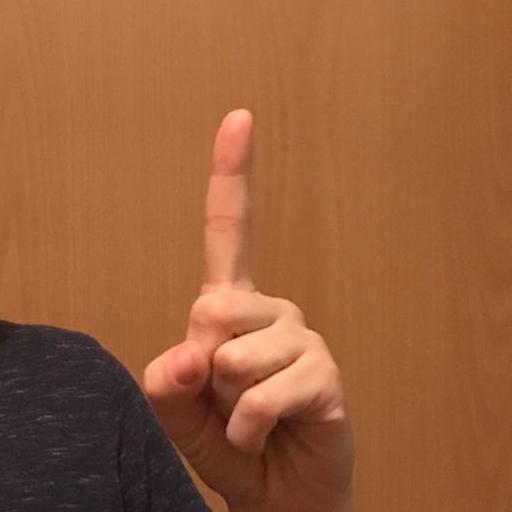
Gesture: one